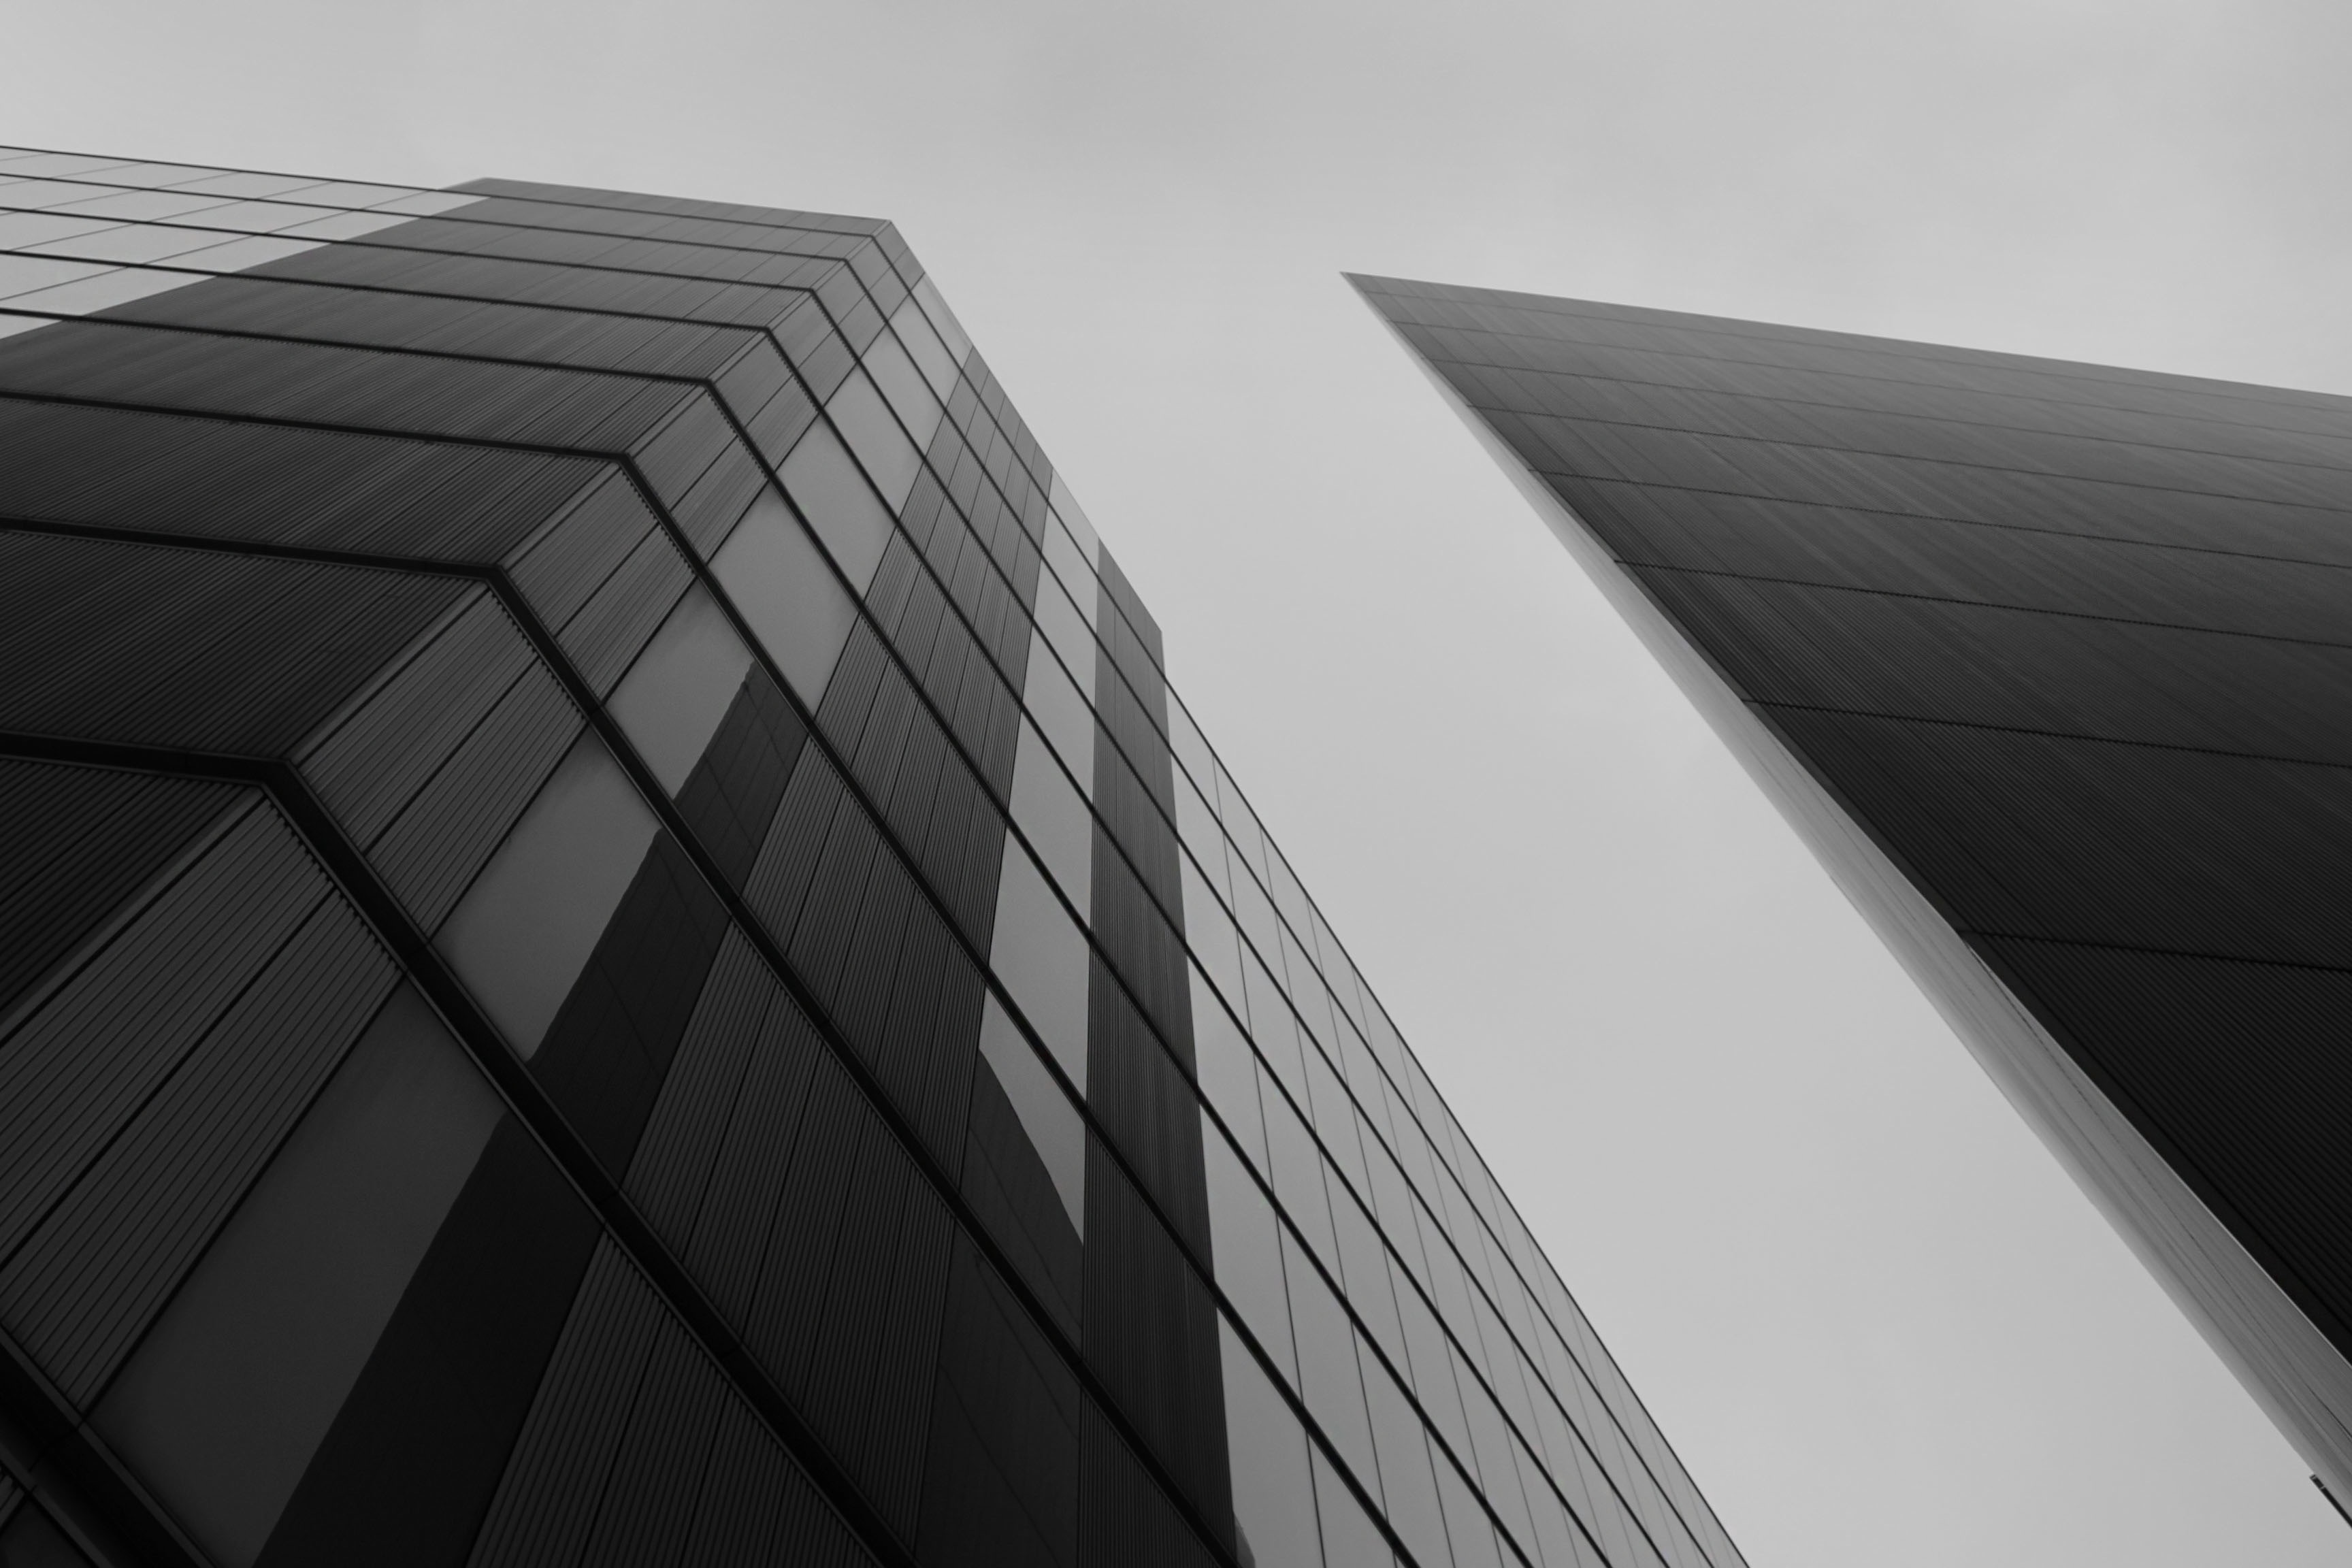
light, black and white, architecture, white, skyscraper, line, facade, professional, black, monochrome, tower block, design, symmetry, shape, daylighting, monochrome photography